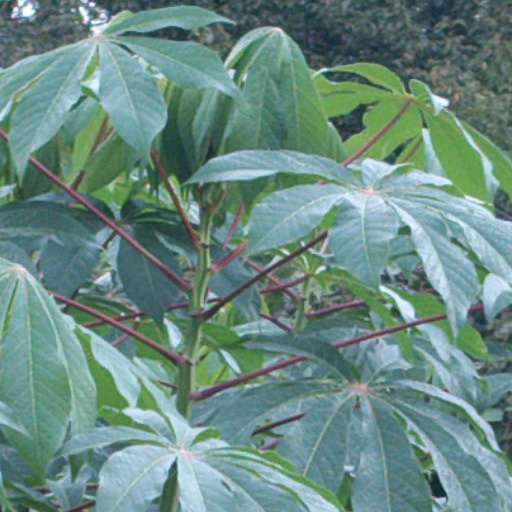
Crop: cassava